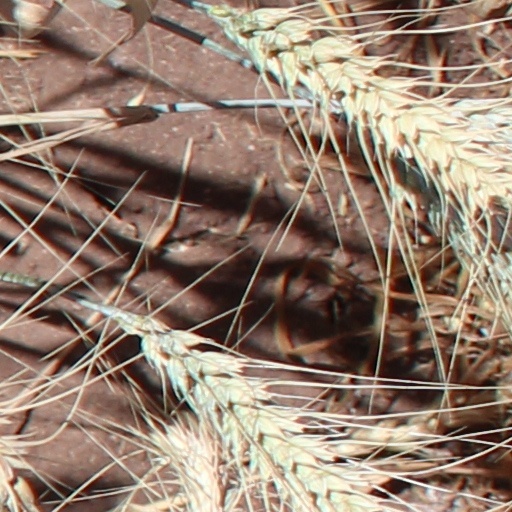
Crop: wheat